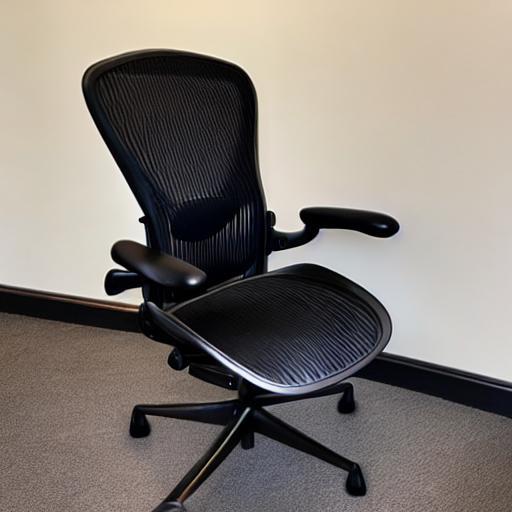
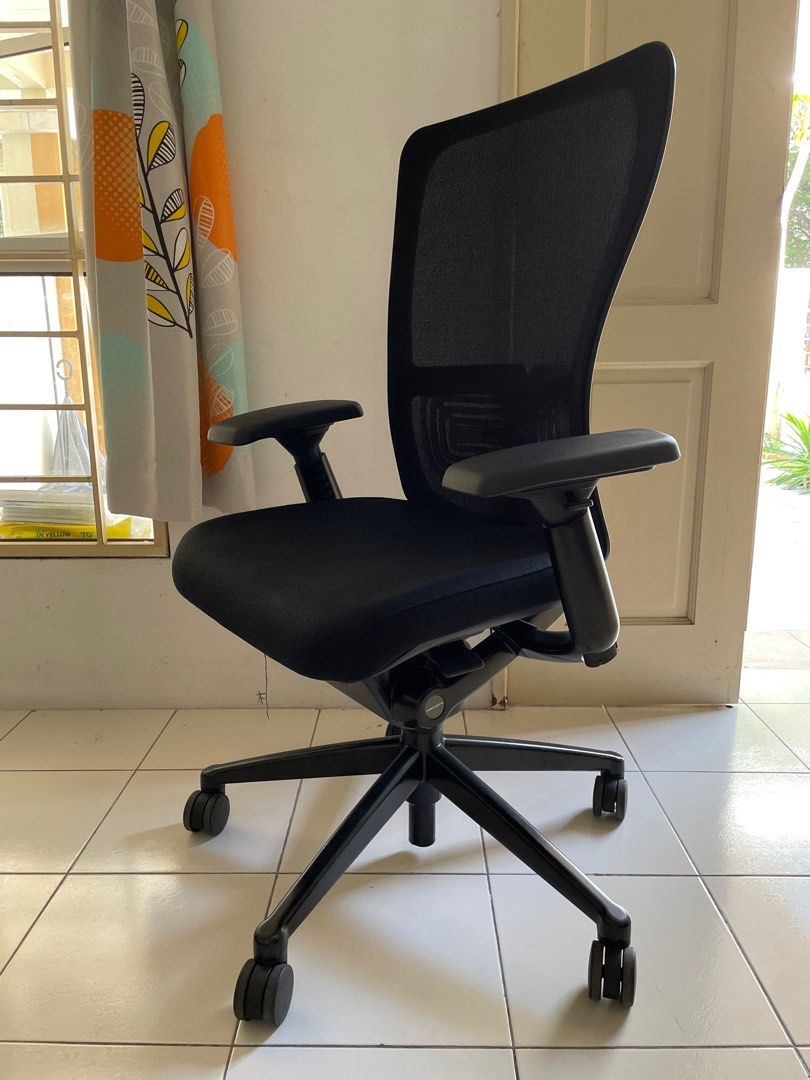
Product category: items_chair
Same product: no